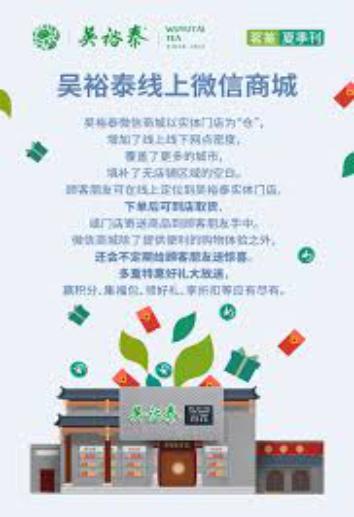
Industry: Food